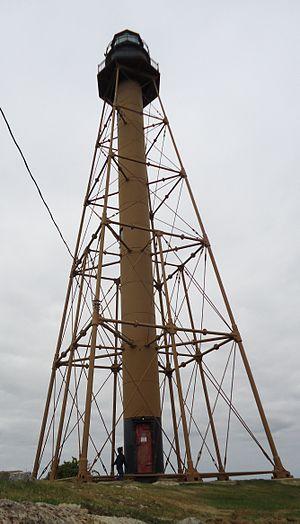
Liste des phares du Massachusetts :
Le phare de Marblehead est un phare actif situé à Marblehead dans le Comté d'Essex.